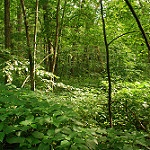
Label: forest